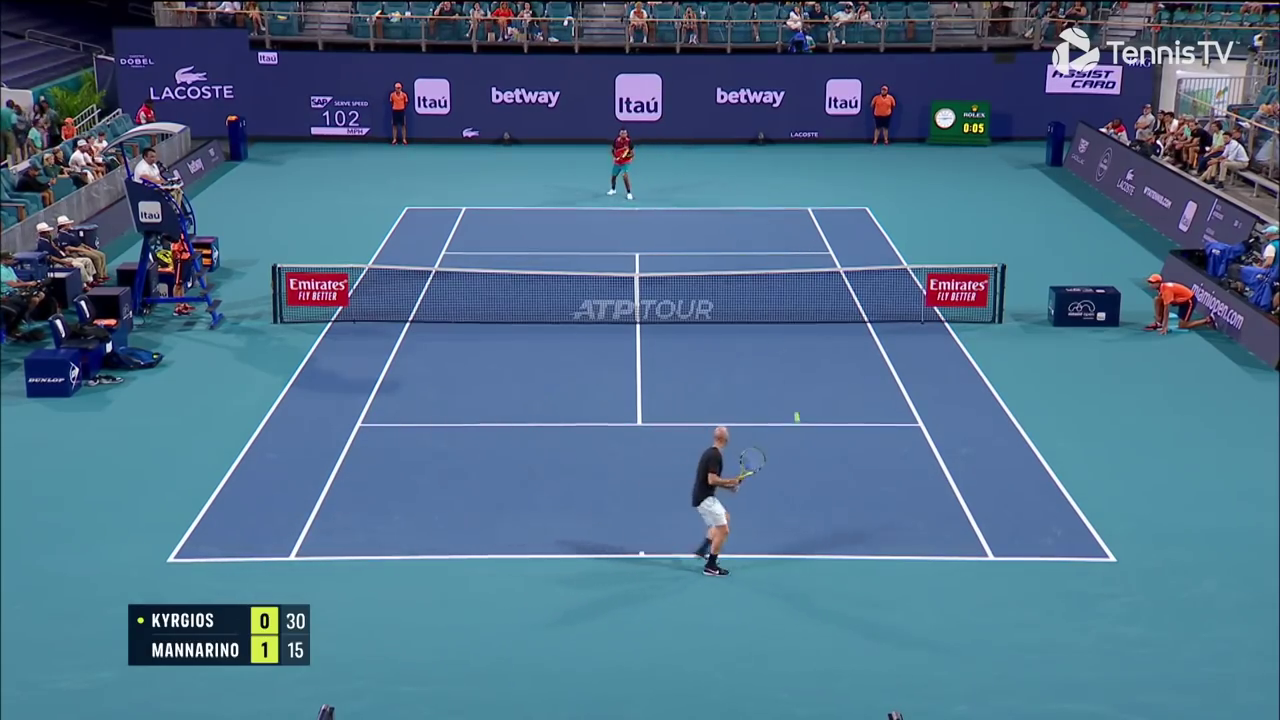
Both tennis players A and B are standing at the baseline.